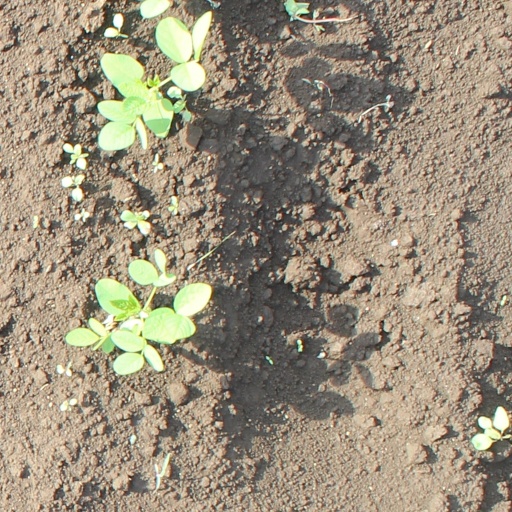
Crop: soybean